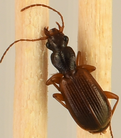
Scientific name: Cymindis neglecta
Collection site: Bartlett Experimental Forest NEON (BART), plot BART_066